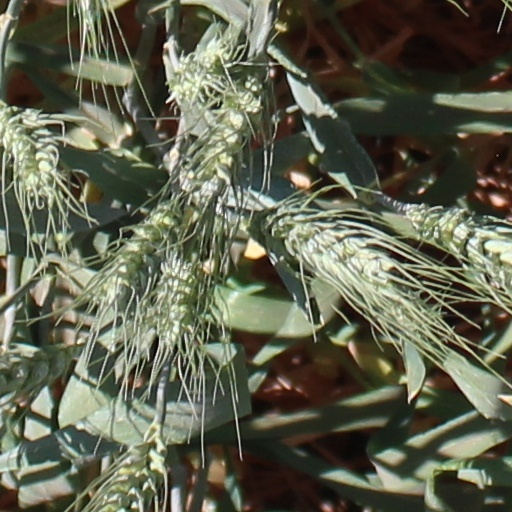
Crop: wheat